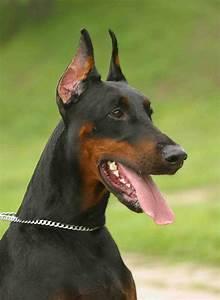
dog